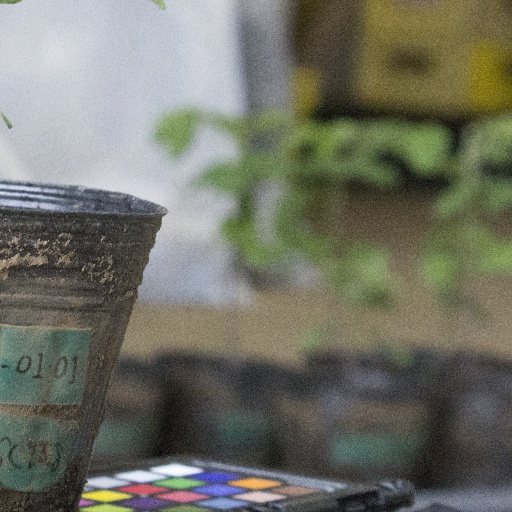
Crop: soybean